Kuala Terengganu

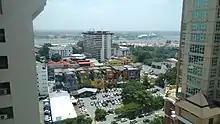
Jalan Banggol area seen from PB Square.

The present Sultanate of Terengganu was established in the 1708. The first Sultan of Terengganu, Sultan Zainal Abidin I established his court near Kuala Berang, then he moved his court a few more times until he settled near Bukit Keledang, Kuala Terengganu. During the early 18th century, Kuala Terengganu was still a small town. It was described as having about one thousand houses that were scattered around the town. The Chinese were already present in Kuala Terengganu at that time. Half of the population were Chinese and they were engaged in agriculture and trading. After the death of Sultan Daud in 1831, a brief civil war erupted between two claimants to the throne, namely Tengku Mansur and Tengku Omar. Tengku Omar was based at Bukit Puteri while Tengku Mansur was based at Balik Bukit. Tengku Omar was defeated by Tengku Mansur and he fled from Terengganu. Tengku Mansur became the next Sultan as Sultan Mansur II. His son, Sultan Muhammad succeeded him as the next Sultan after his death in 1837. However, in 1839, Tengku Omar returned to Terengganu with his entourage to reclaim the throne. He defeated Sultan Muhammad and forced Sultan Muhammad to flee. Tengku Omar reoccupied his fort at Bukit Puteri and was throned as the next Sultan, Sultan Omar.